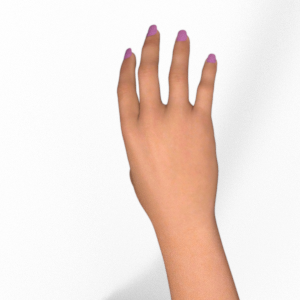
Label: paper